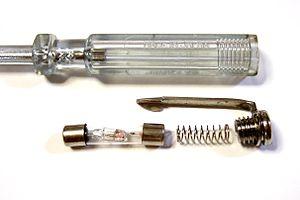
Le tournevis est un outil de poing utilisé entre autres pour l'insertion et le retrait des vis dans les matériaux. Le tournevis motorisé s'appelle une visseuse, celle-ci est le plus souvent « sans fil ».